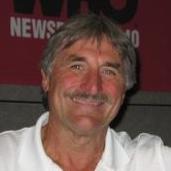
Age: 87